Zoological Collection Rostock

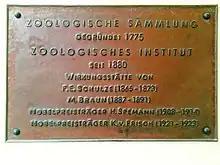
Plaque at the Zoological Institute of the Rostock University

The zoological collection was founded in 1775 by Oluf Gerhard Tychsen, an orientalist and head librarian of the University of Rostock. In 1789, the collection became part of the “Academic Museum”. It was relocated to the Universitätsplatz in 1844 after the adoption of parts of the collection of the grand duke in Ludwigslust. The zoological collection is still located at the Universitätsplatz. Since 2002, it features a public exhibition room with changing special exhibitions.